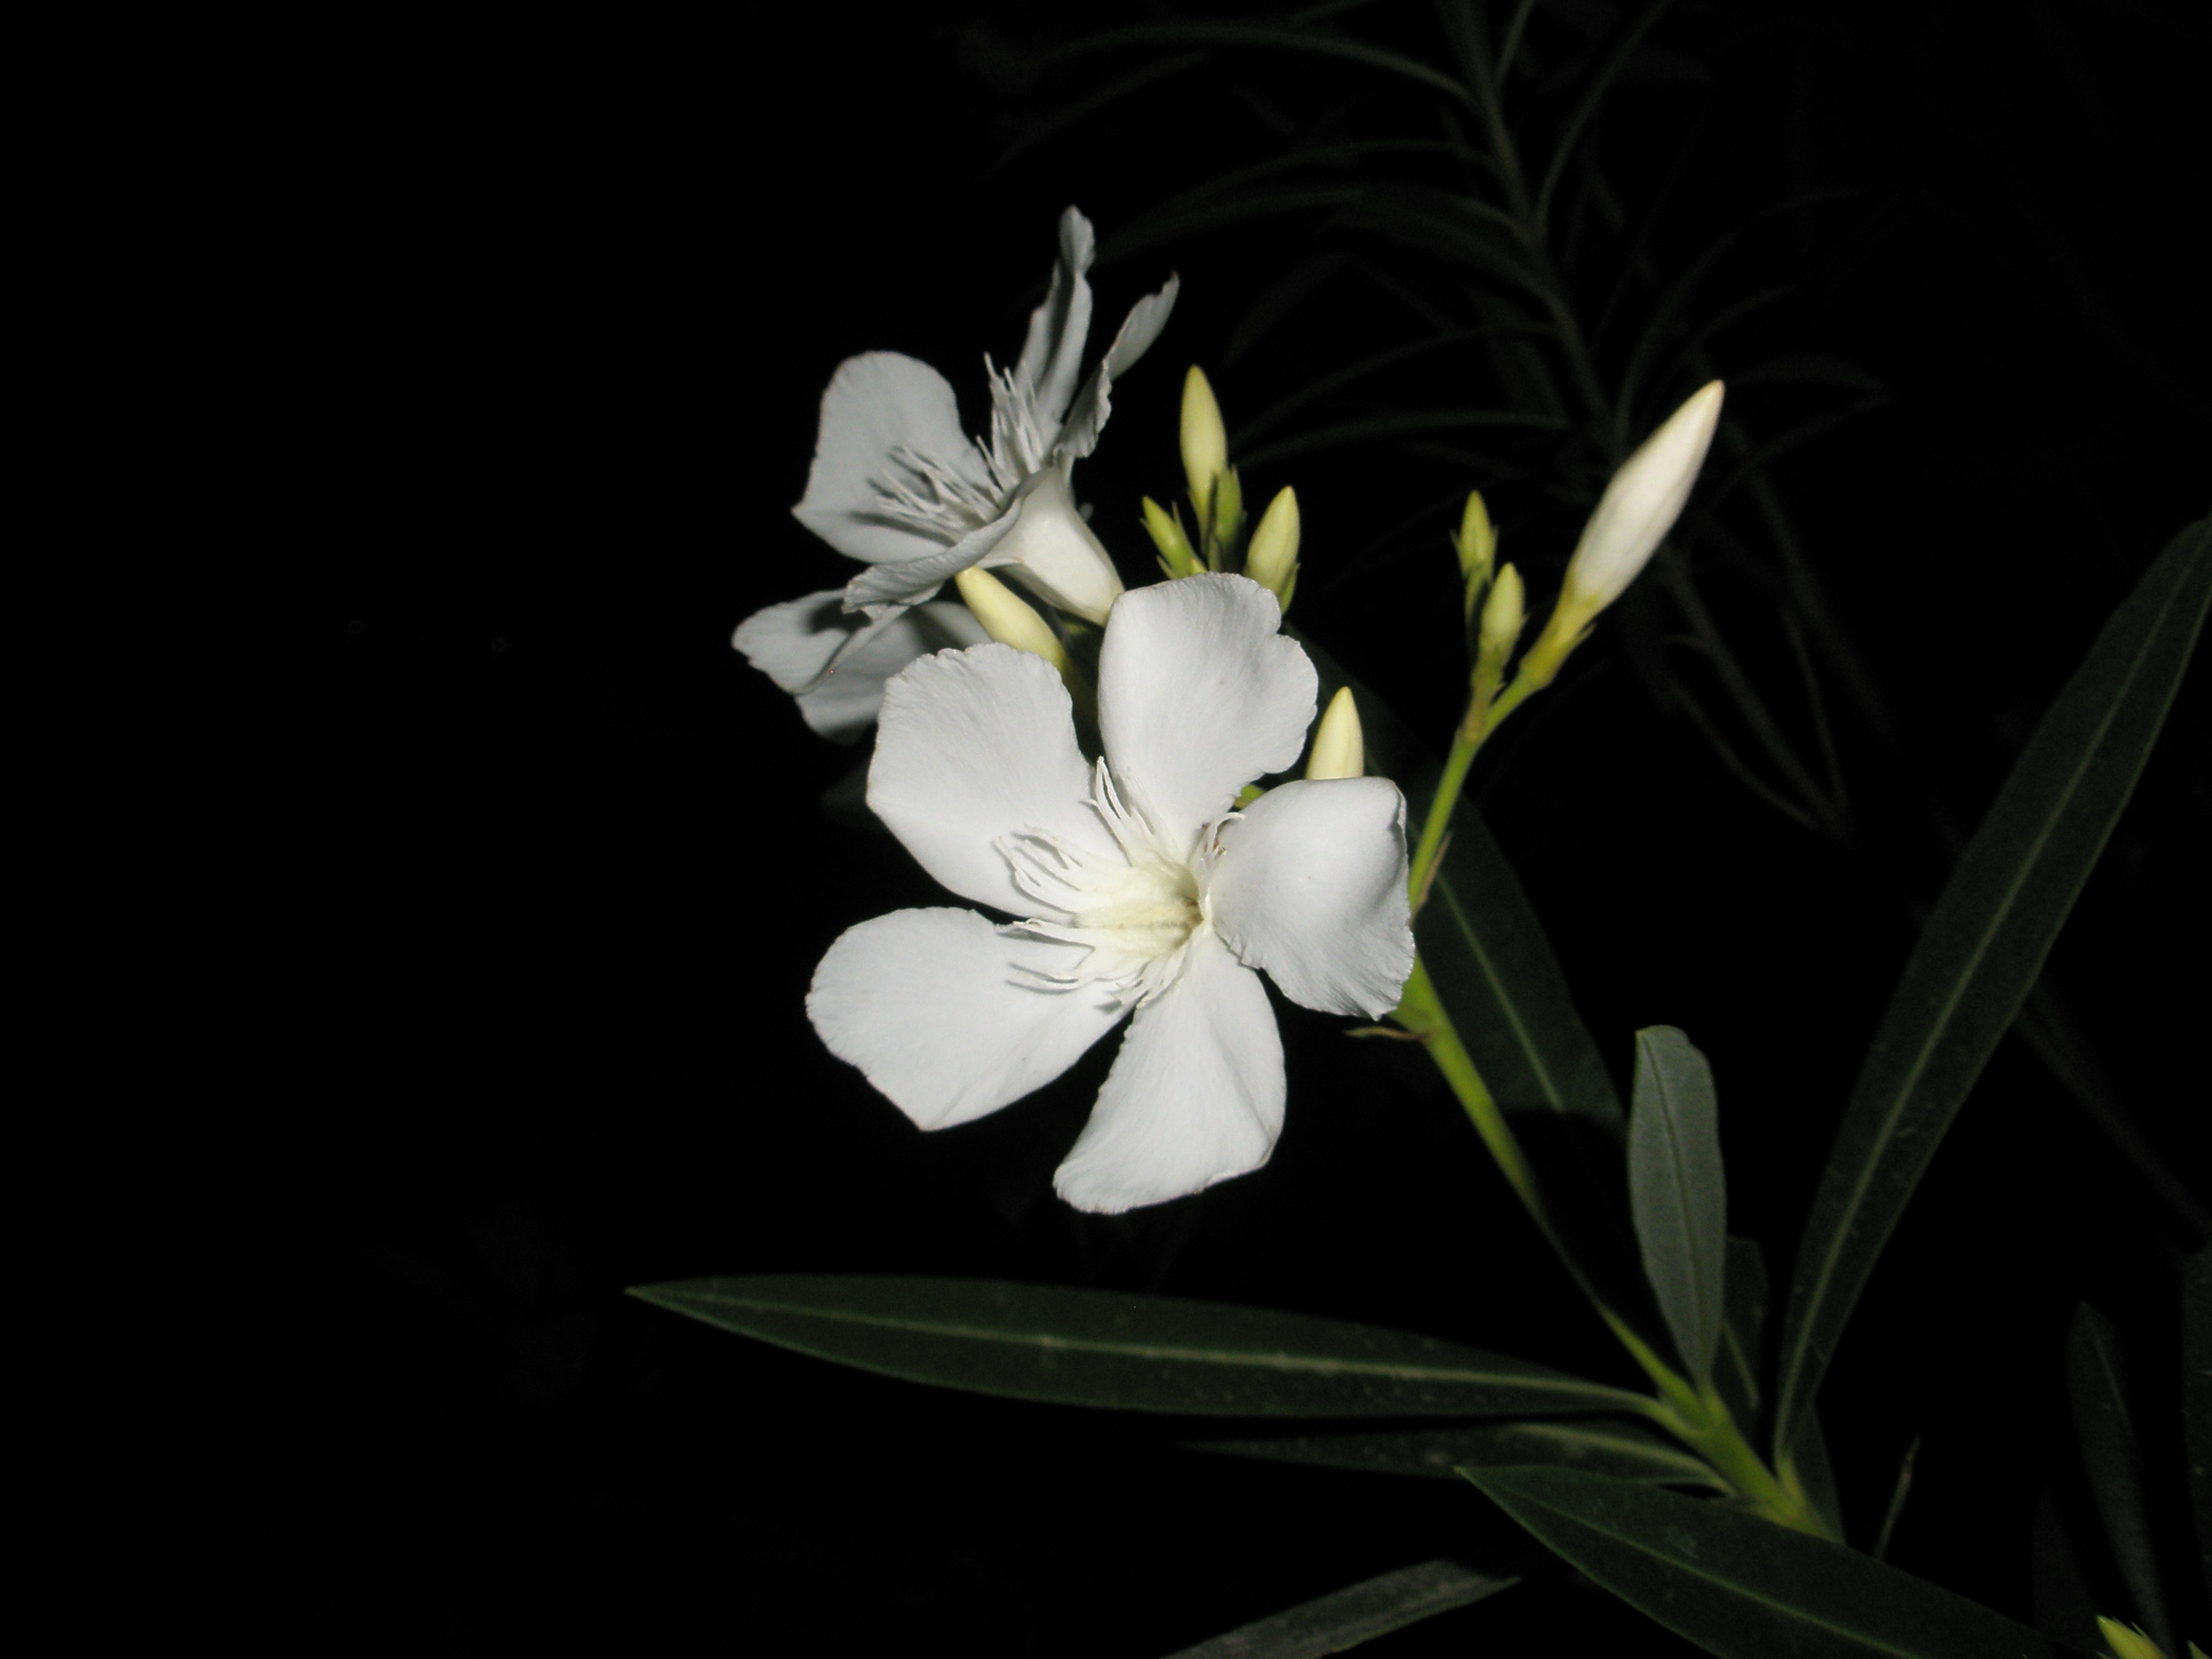
blossom, black and white, plant, white, photography, flower, petal, botany, garden, flora, flowers, close up, lily, oleander, macro photography, flowering plant, monochrome photography, land plant